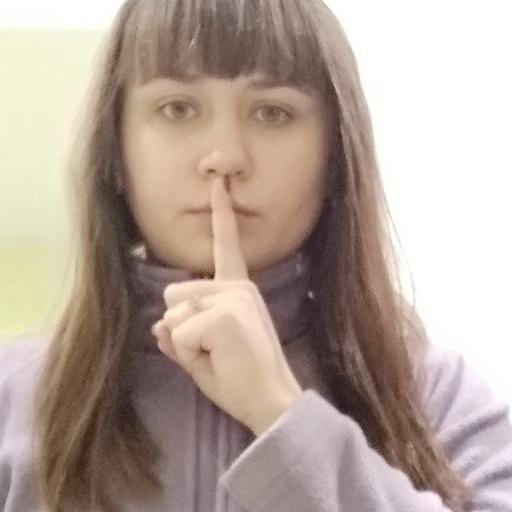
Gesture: mute